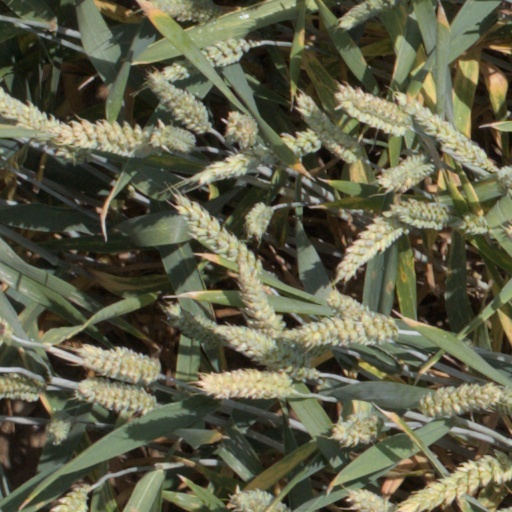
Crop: wheat